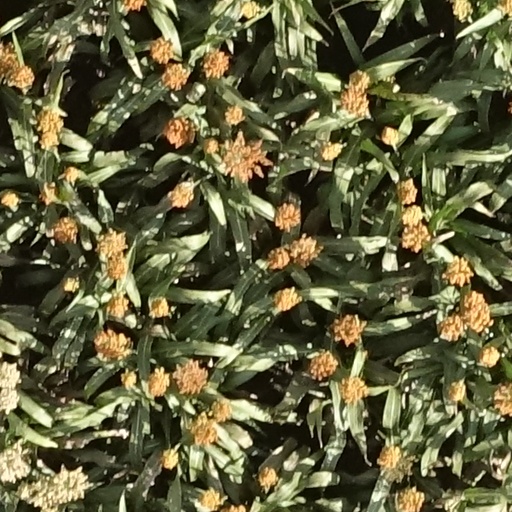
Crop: sorghum